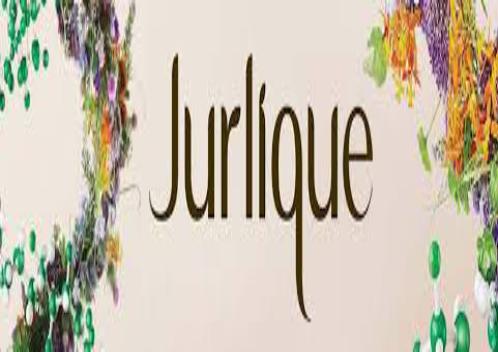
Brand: jurlique
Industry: Necessities